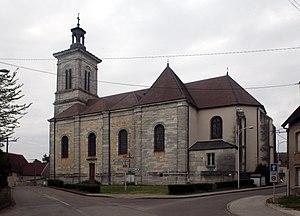
Église de Liesle (Doubs).
Liesle est une commune française située dans le département du Doubs, en région Bourgogne-Franche-Comté.